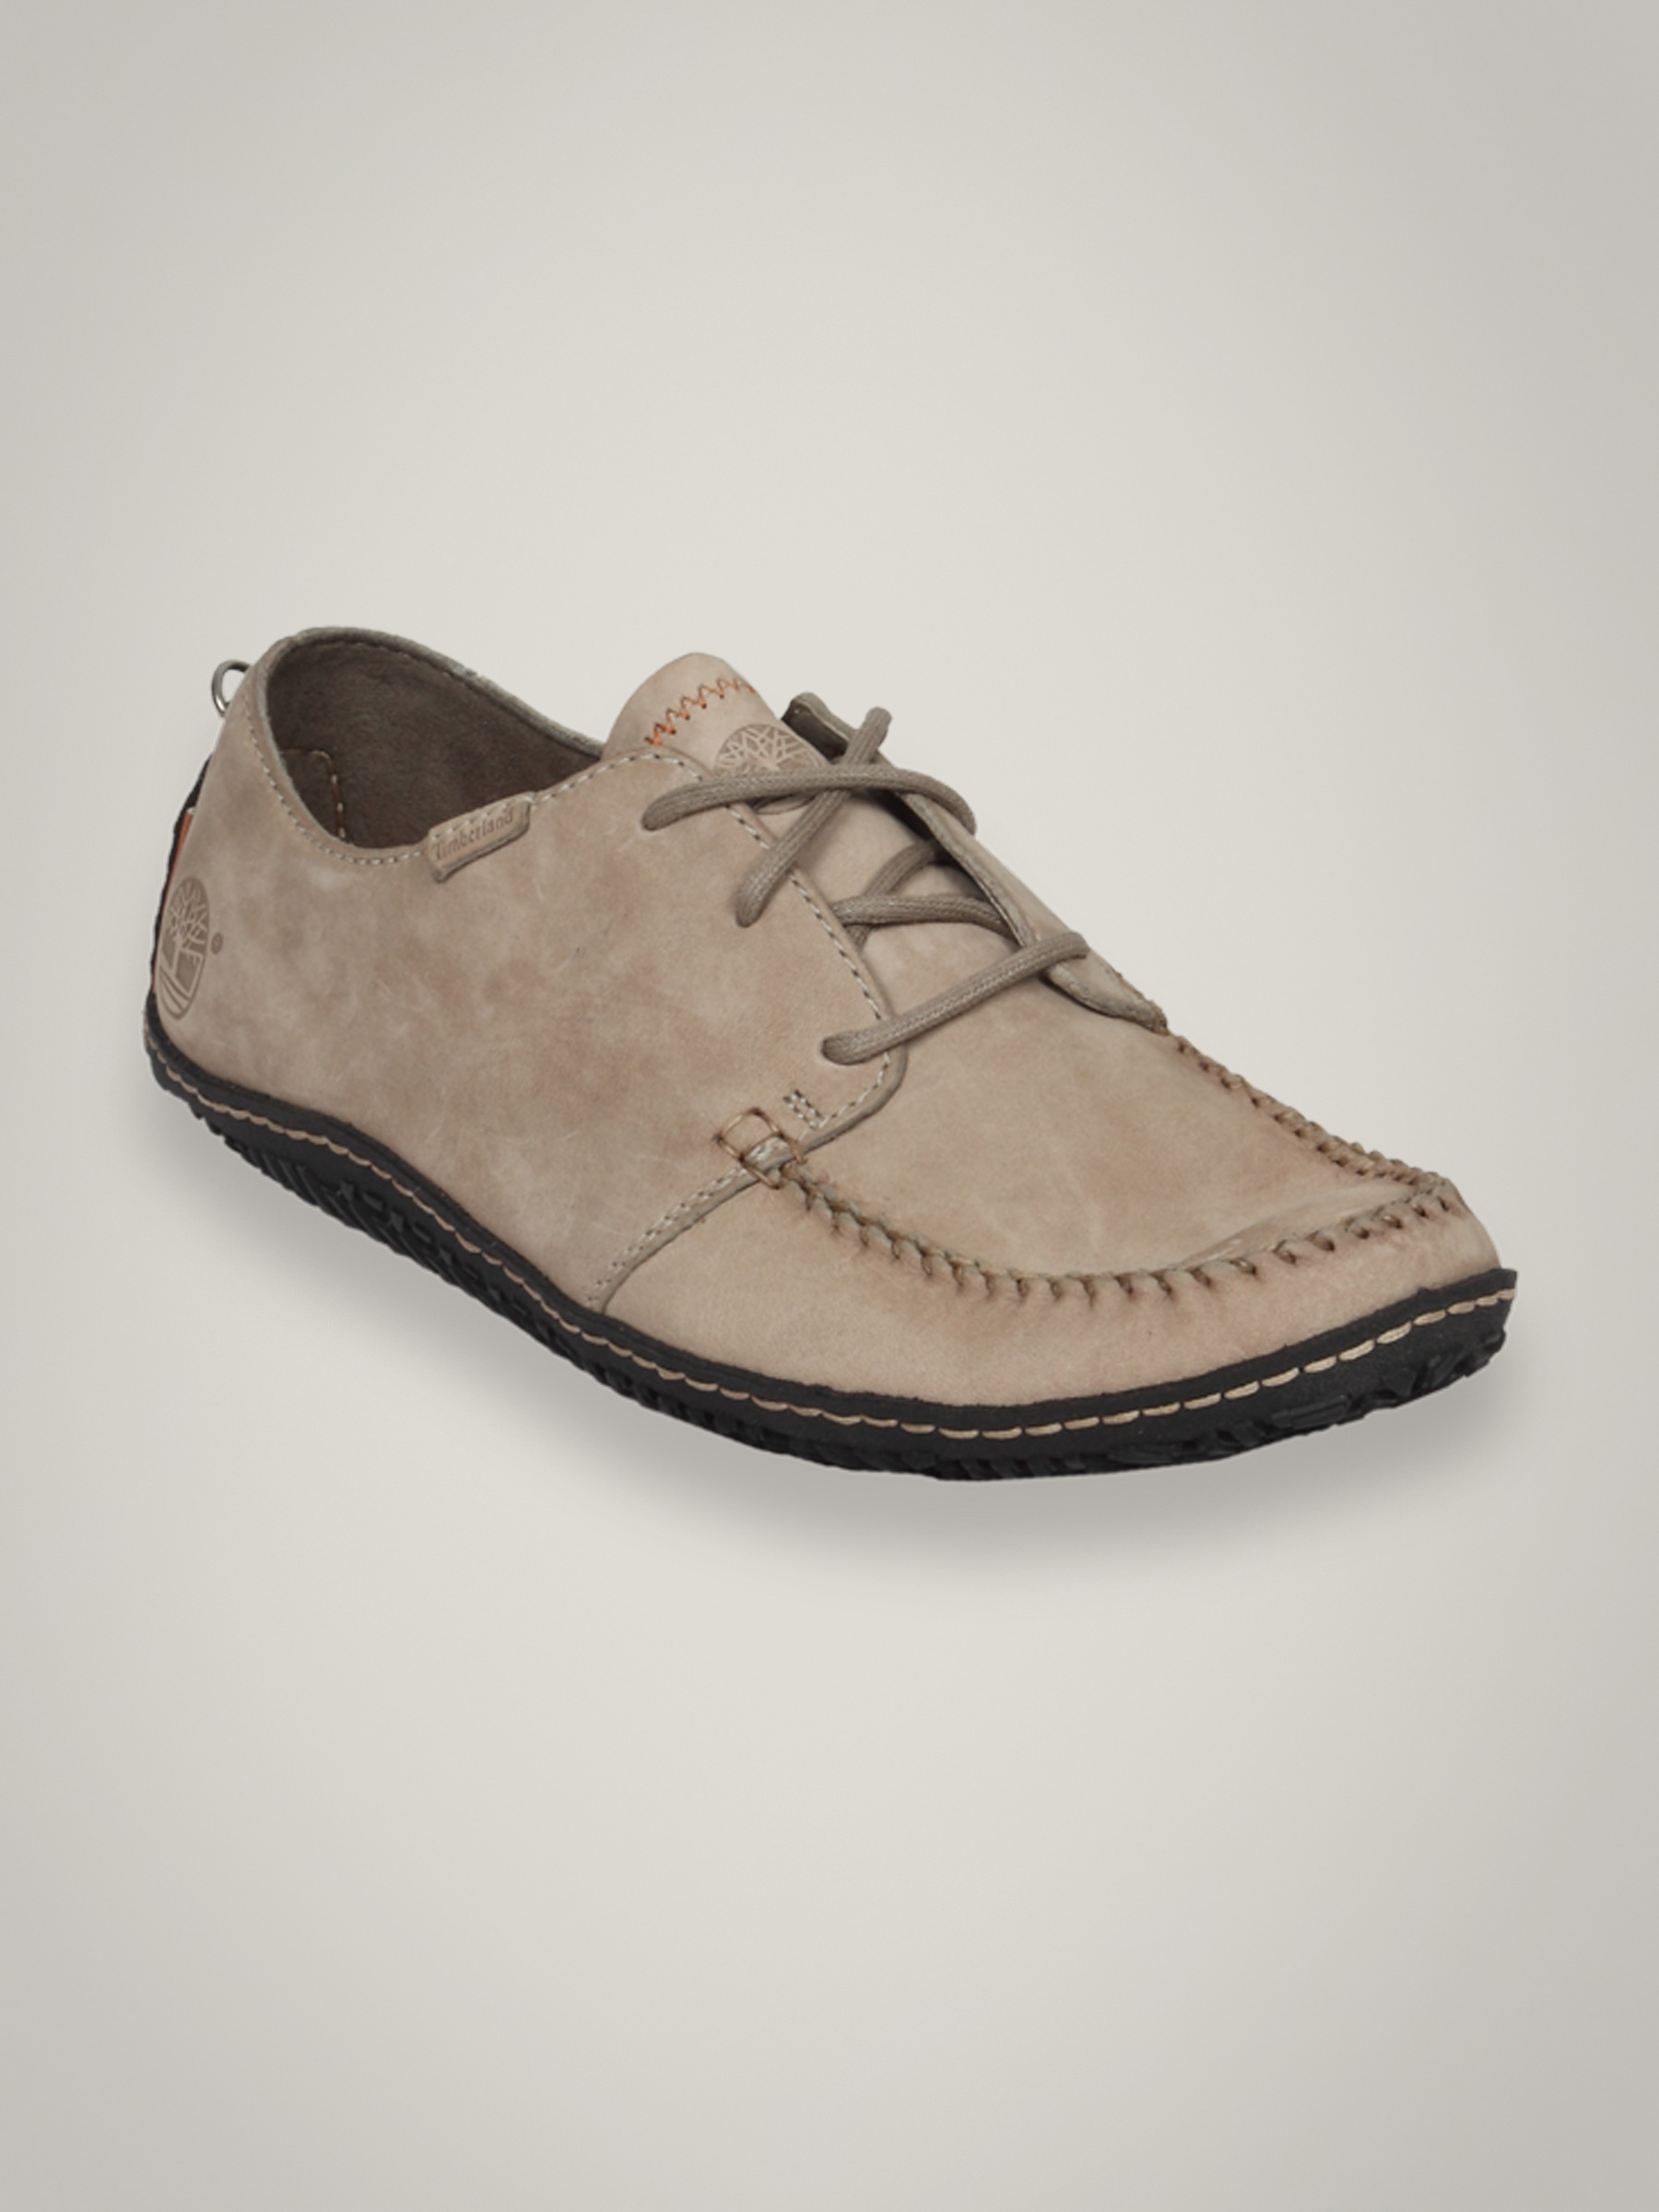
Timberland Men's Cityendur Ox Grey Shoe
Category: Footwear / Shoes / Casual Shoes
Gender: Men
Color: Grey
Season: Summer 2011
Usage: Casual